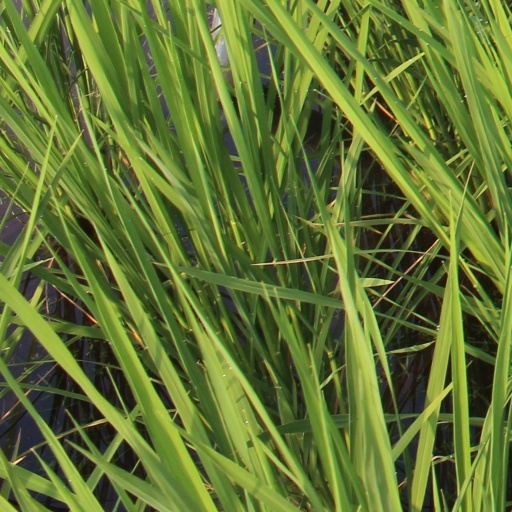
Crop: rice